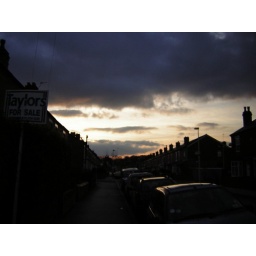
stormy sky over a Bearwood street